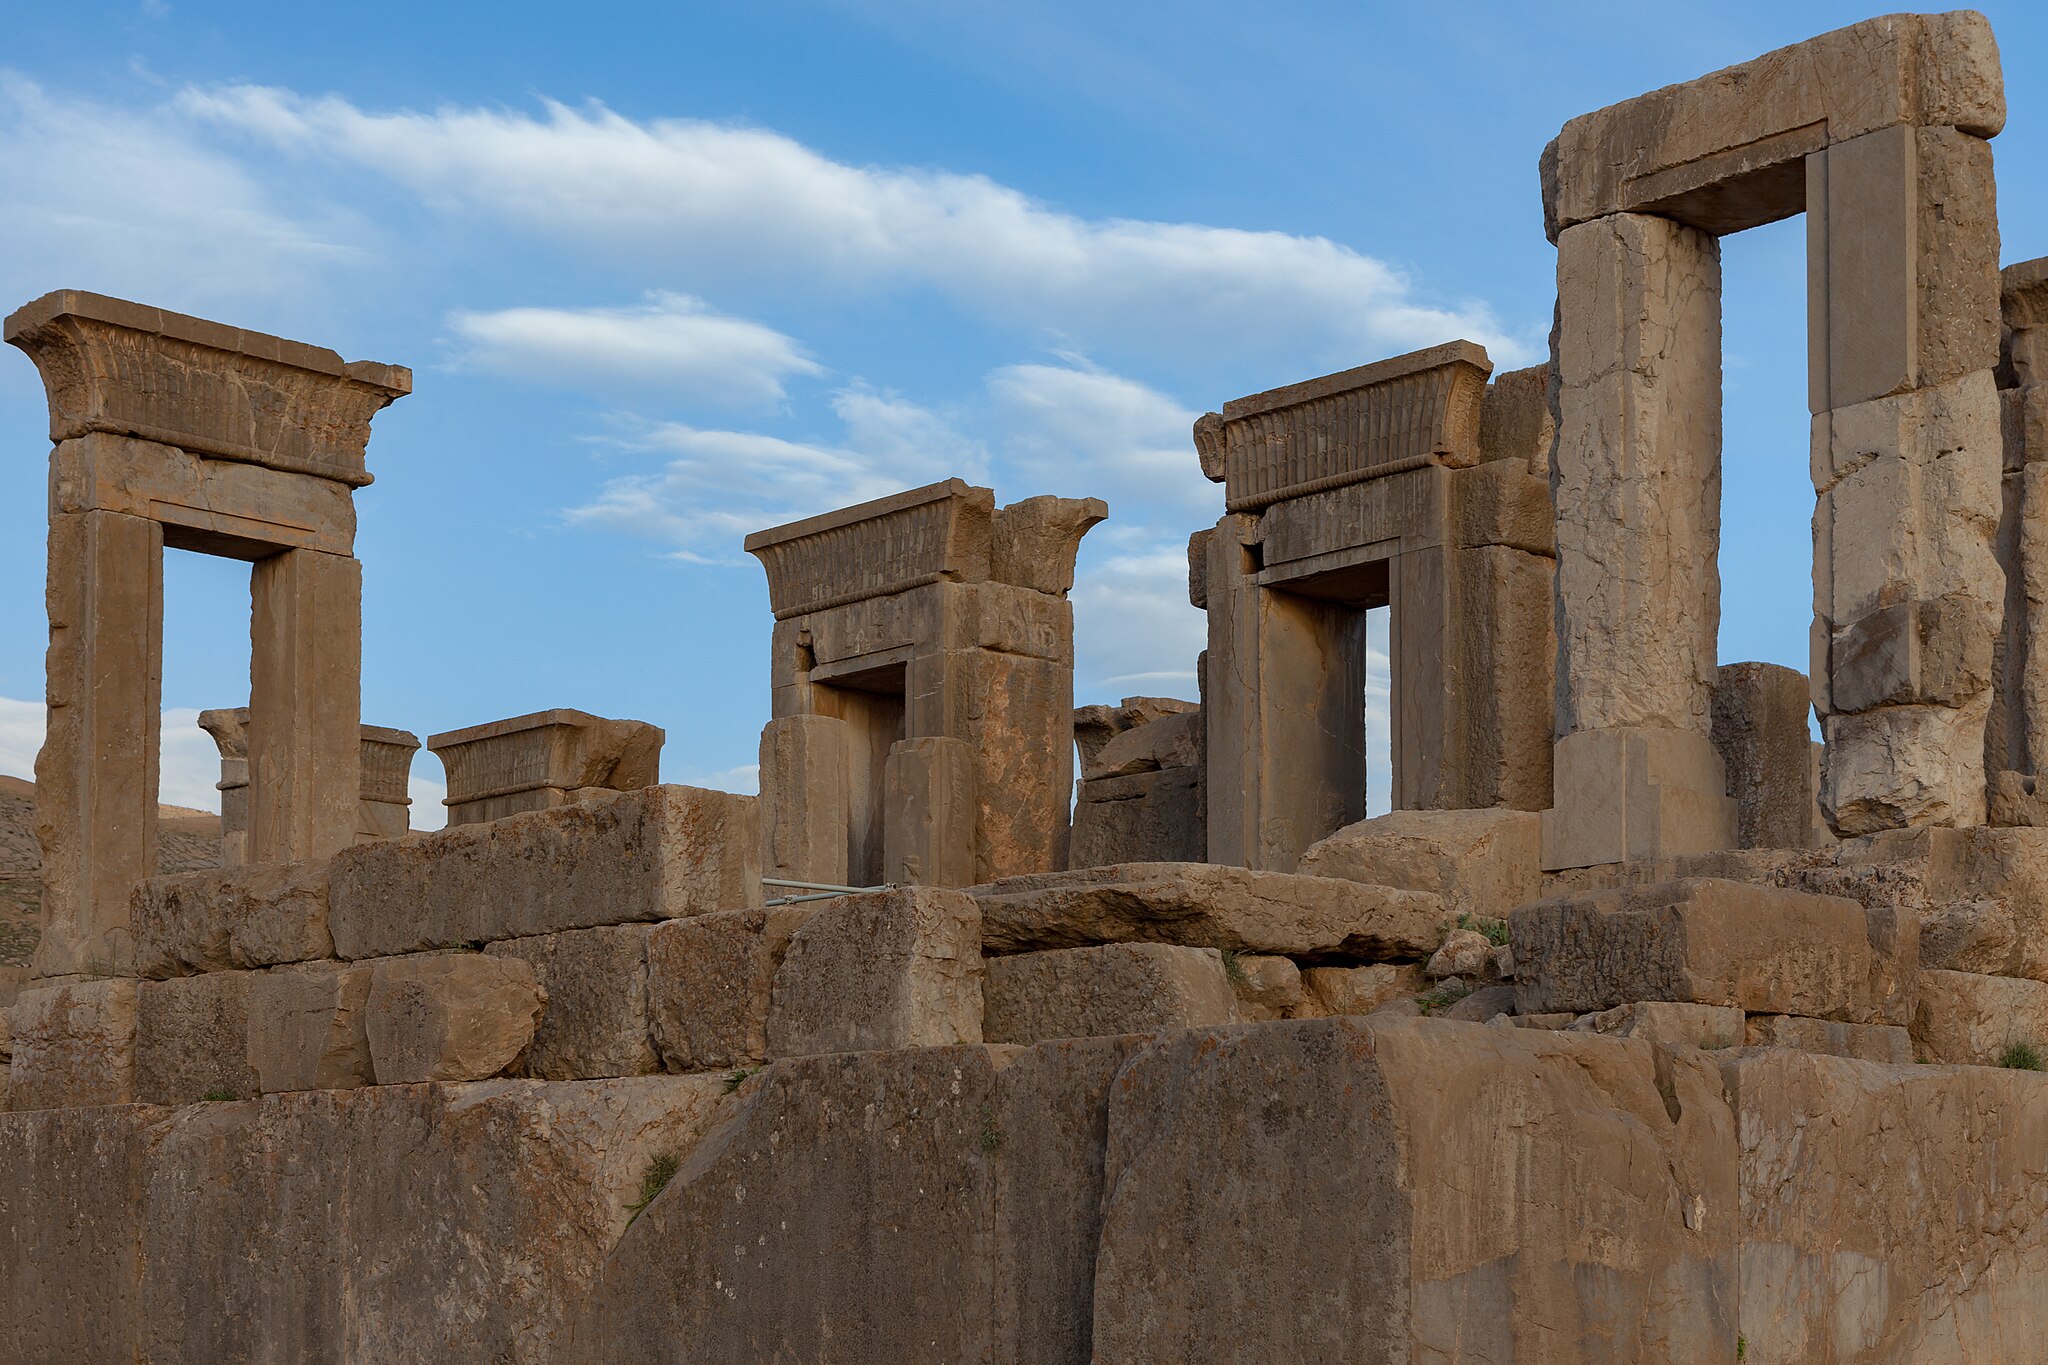
Title: History History Travel from Shiraz to Isfahan, Iran (41205884092)
Description: Persepolis, Shiraz, Iran Persepolis was the ceremonial capital of the Achaemenid Empire (ca. 550–330 BC). It is situated 60 km northeast of the city of Shiraz in Fars Province, Iran. The earliest remains of Persepolis date back to 515 BC. It exemplifies the Achaemenid style of architecture. UNESCO declared the ruins of Persepolis a World Heritage Site in 1979. (Wikipedia)
Date: 2011-04-20 19:01
Categories: Palace of Darius I in Persepolis, Files with coordinates missing SDC location of creation, Files uploaded by OceanAtoll, Flickr images reviewed by FlickreviewR 2, 2011 in Persepolis, Files from ninara Flickr stream